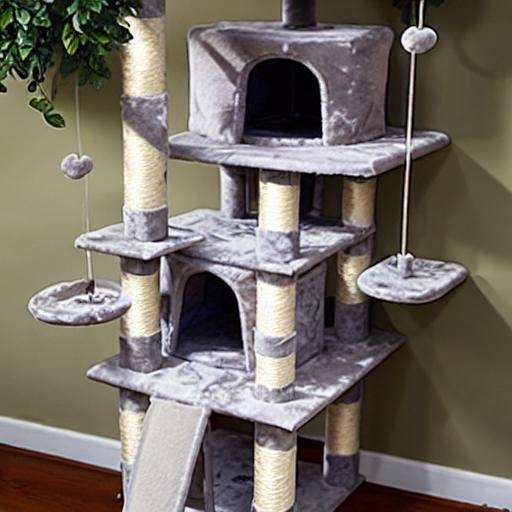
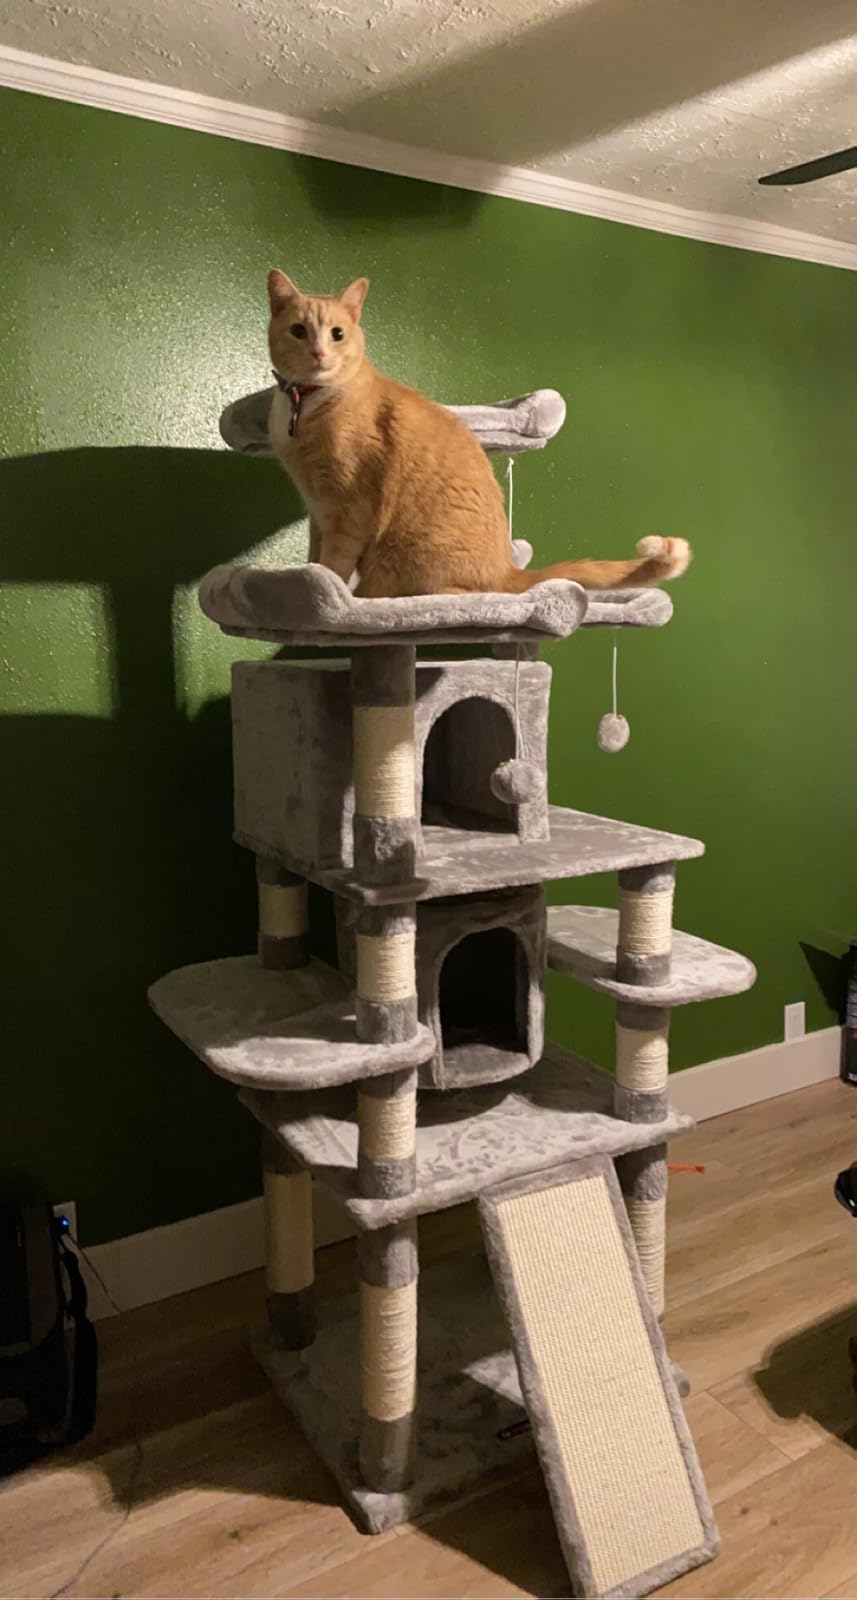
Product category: items_cat tree
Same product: no